George Malloy

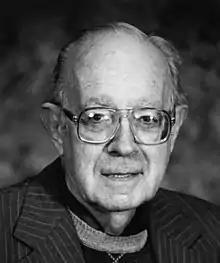
George Malloy, c. 2005

George Malloy (23 June 1920 – 16 March 2008) was an American pianist particularly known for his work as an accompanist from the 1940s to the 1970s. In later decades, he focused on coaching singers and served for 31 years as the accompanist of the charitable New York City theatre group, the Blue Hill Troupe. He was, perhaps, best known for accompanying Camilla Williams in her performance of "The Star-Spangled Banner" immediately before Martin Luther King Jr. delivered his August 1963 "I Have a Dream" speech.